Nikki Fried

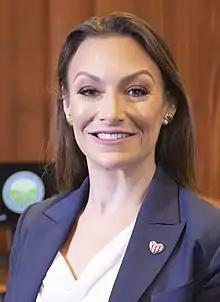
Official portrait, 2019

Nicole Heather "Nikki" Fried (born December 13, 1977) is an American politician, lawyer, and lobbyist serving as the chair of the Florida Democratic Party since 2023. Before she was elected chair, she served as the 12th Florida commissioner of agriculture from 2019 to 2023. As of 2025, she is the last Democrat to have held or won statewide office in Florida.